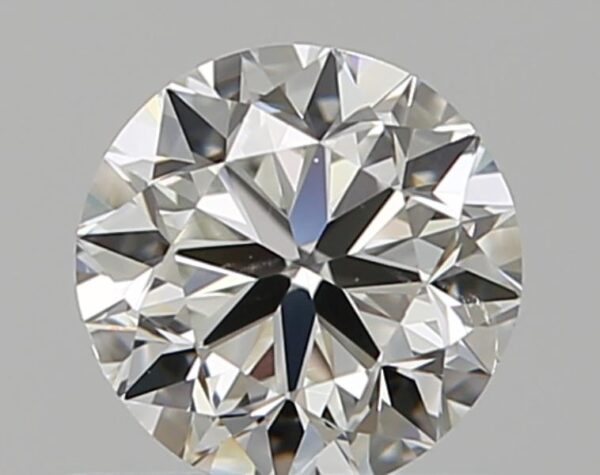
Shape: round
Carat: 0.5
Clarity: SI1
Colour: I
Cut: VG
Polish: VG
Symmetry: VG
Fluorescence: N
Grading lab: GIA
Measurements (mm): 4.93 x 4.97 x 3.16